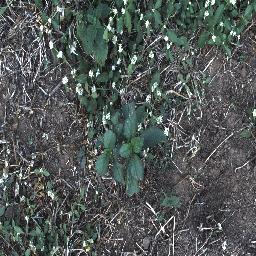
Label: snake_weed